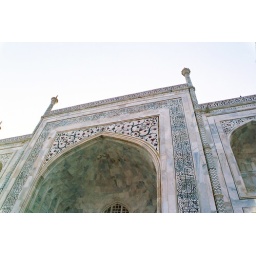
Semi-Precious stones Inlayed in the white marble of the Taj Mahal.